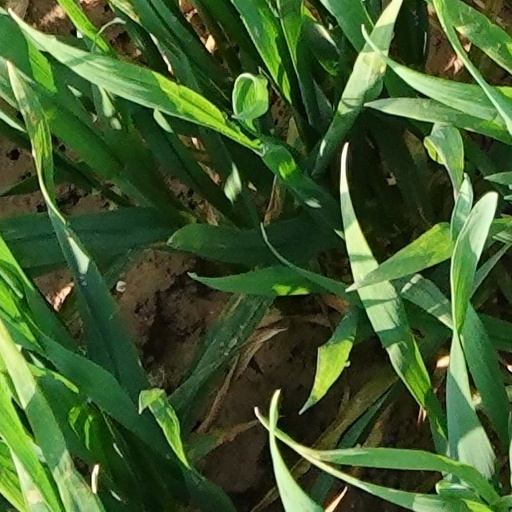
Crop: wheat